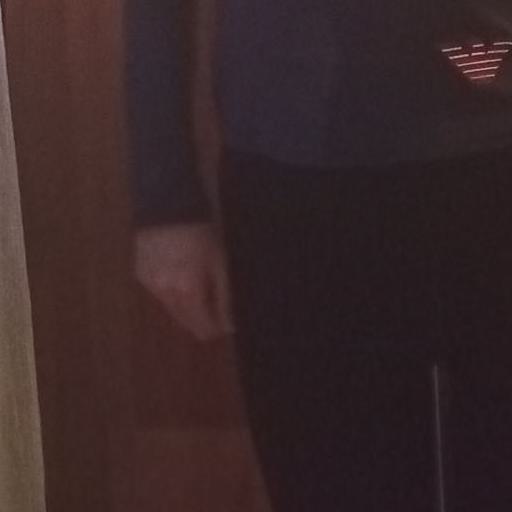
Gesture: no_gesture